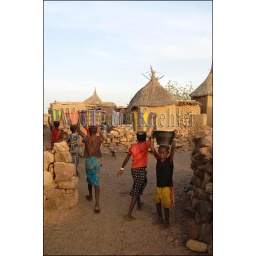
Mali, near bandiagara, dogon country, djiguibombo dogon village, dogon girls with water from well on their way home